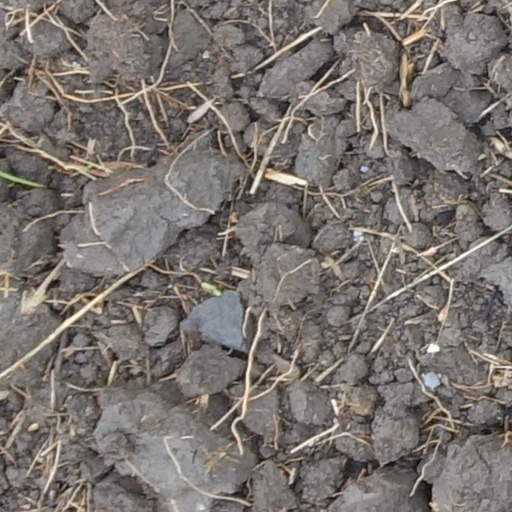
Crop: wheat